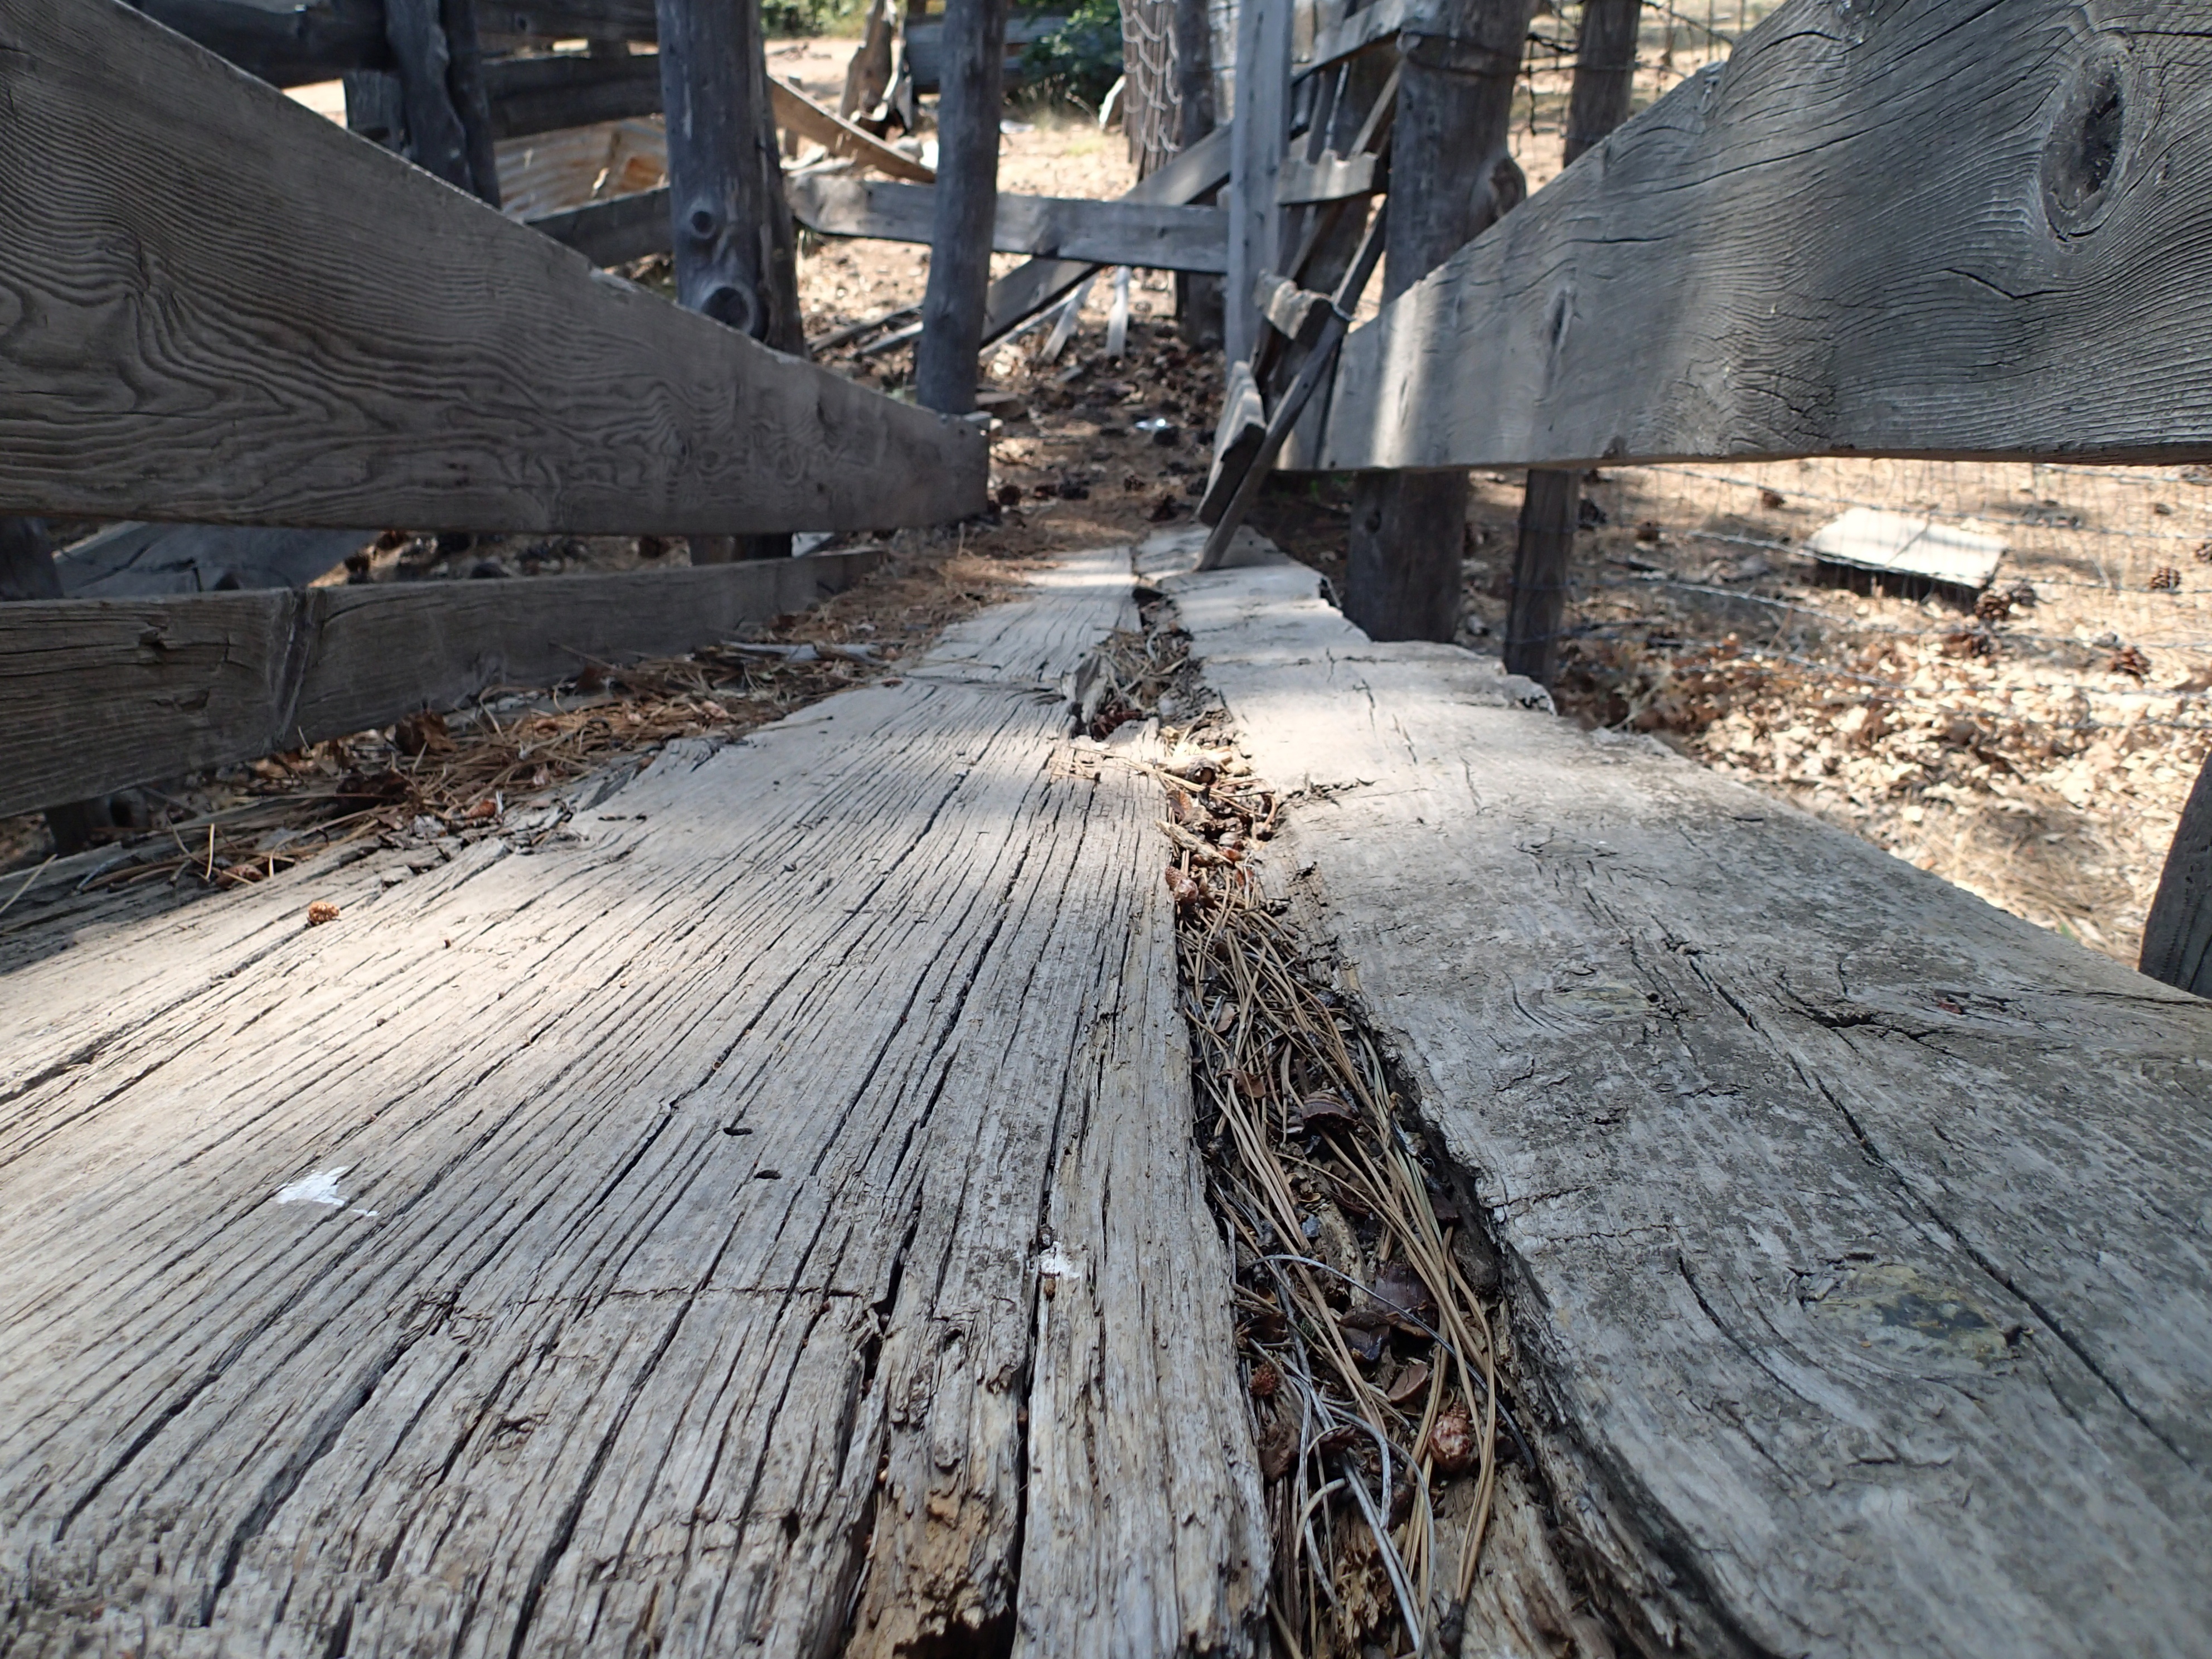
winter, wood, track, roof, wall, walkway, terrain, mogollonrim